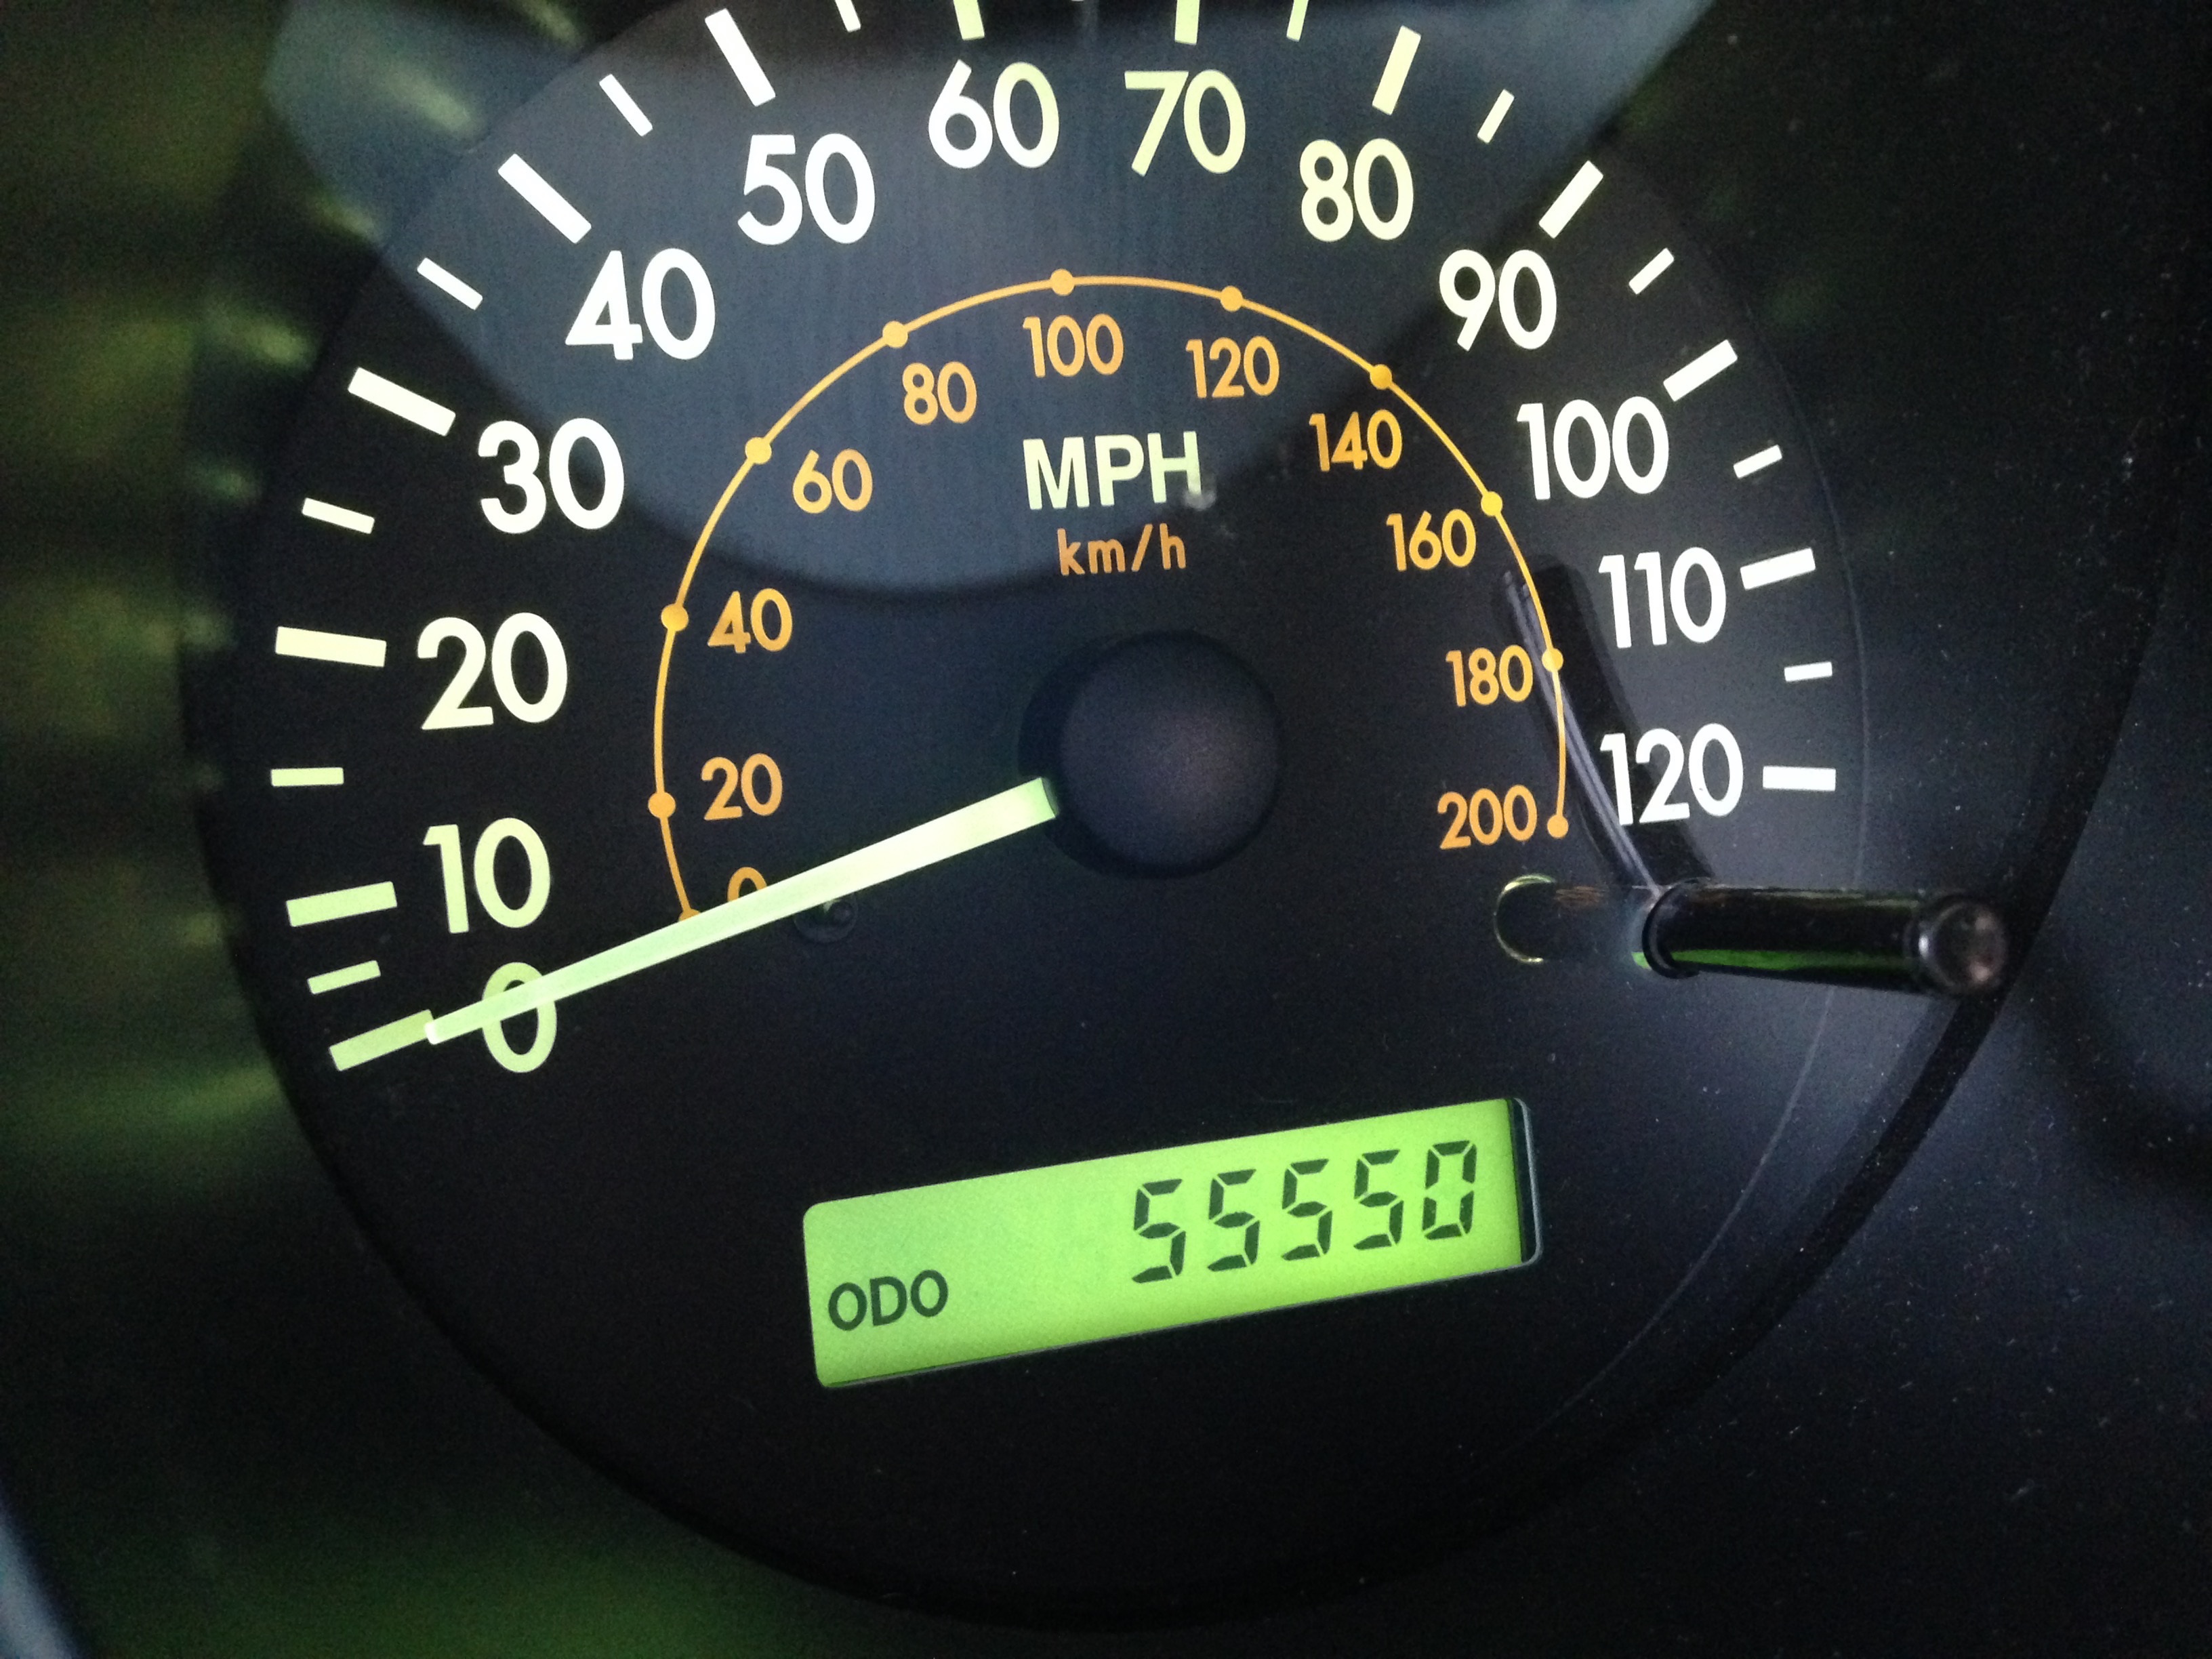
car, wheel, automobile, driving, vehicle, meter, auto, gauge, steering wheel, dashboard, speedometer, tachometer, odometer, control panel, measurement, car interior, city car, car dashboard, auto part, automobile make, automotive exterior, compact car, family car